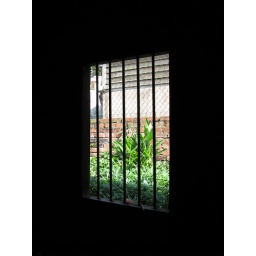
My obsession with the windows in the old house continues. Such interesting subjects - the dark space within contrasting against the exterior...